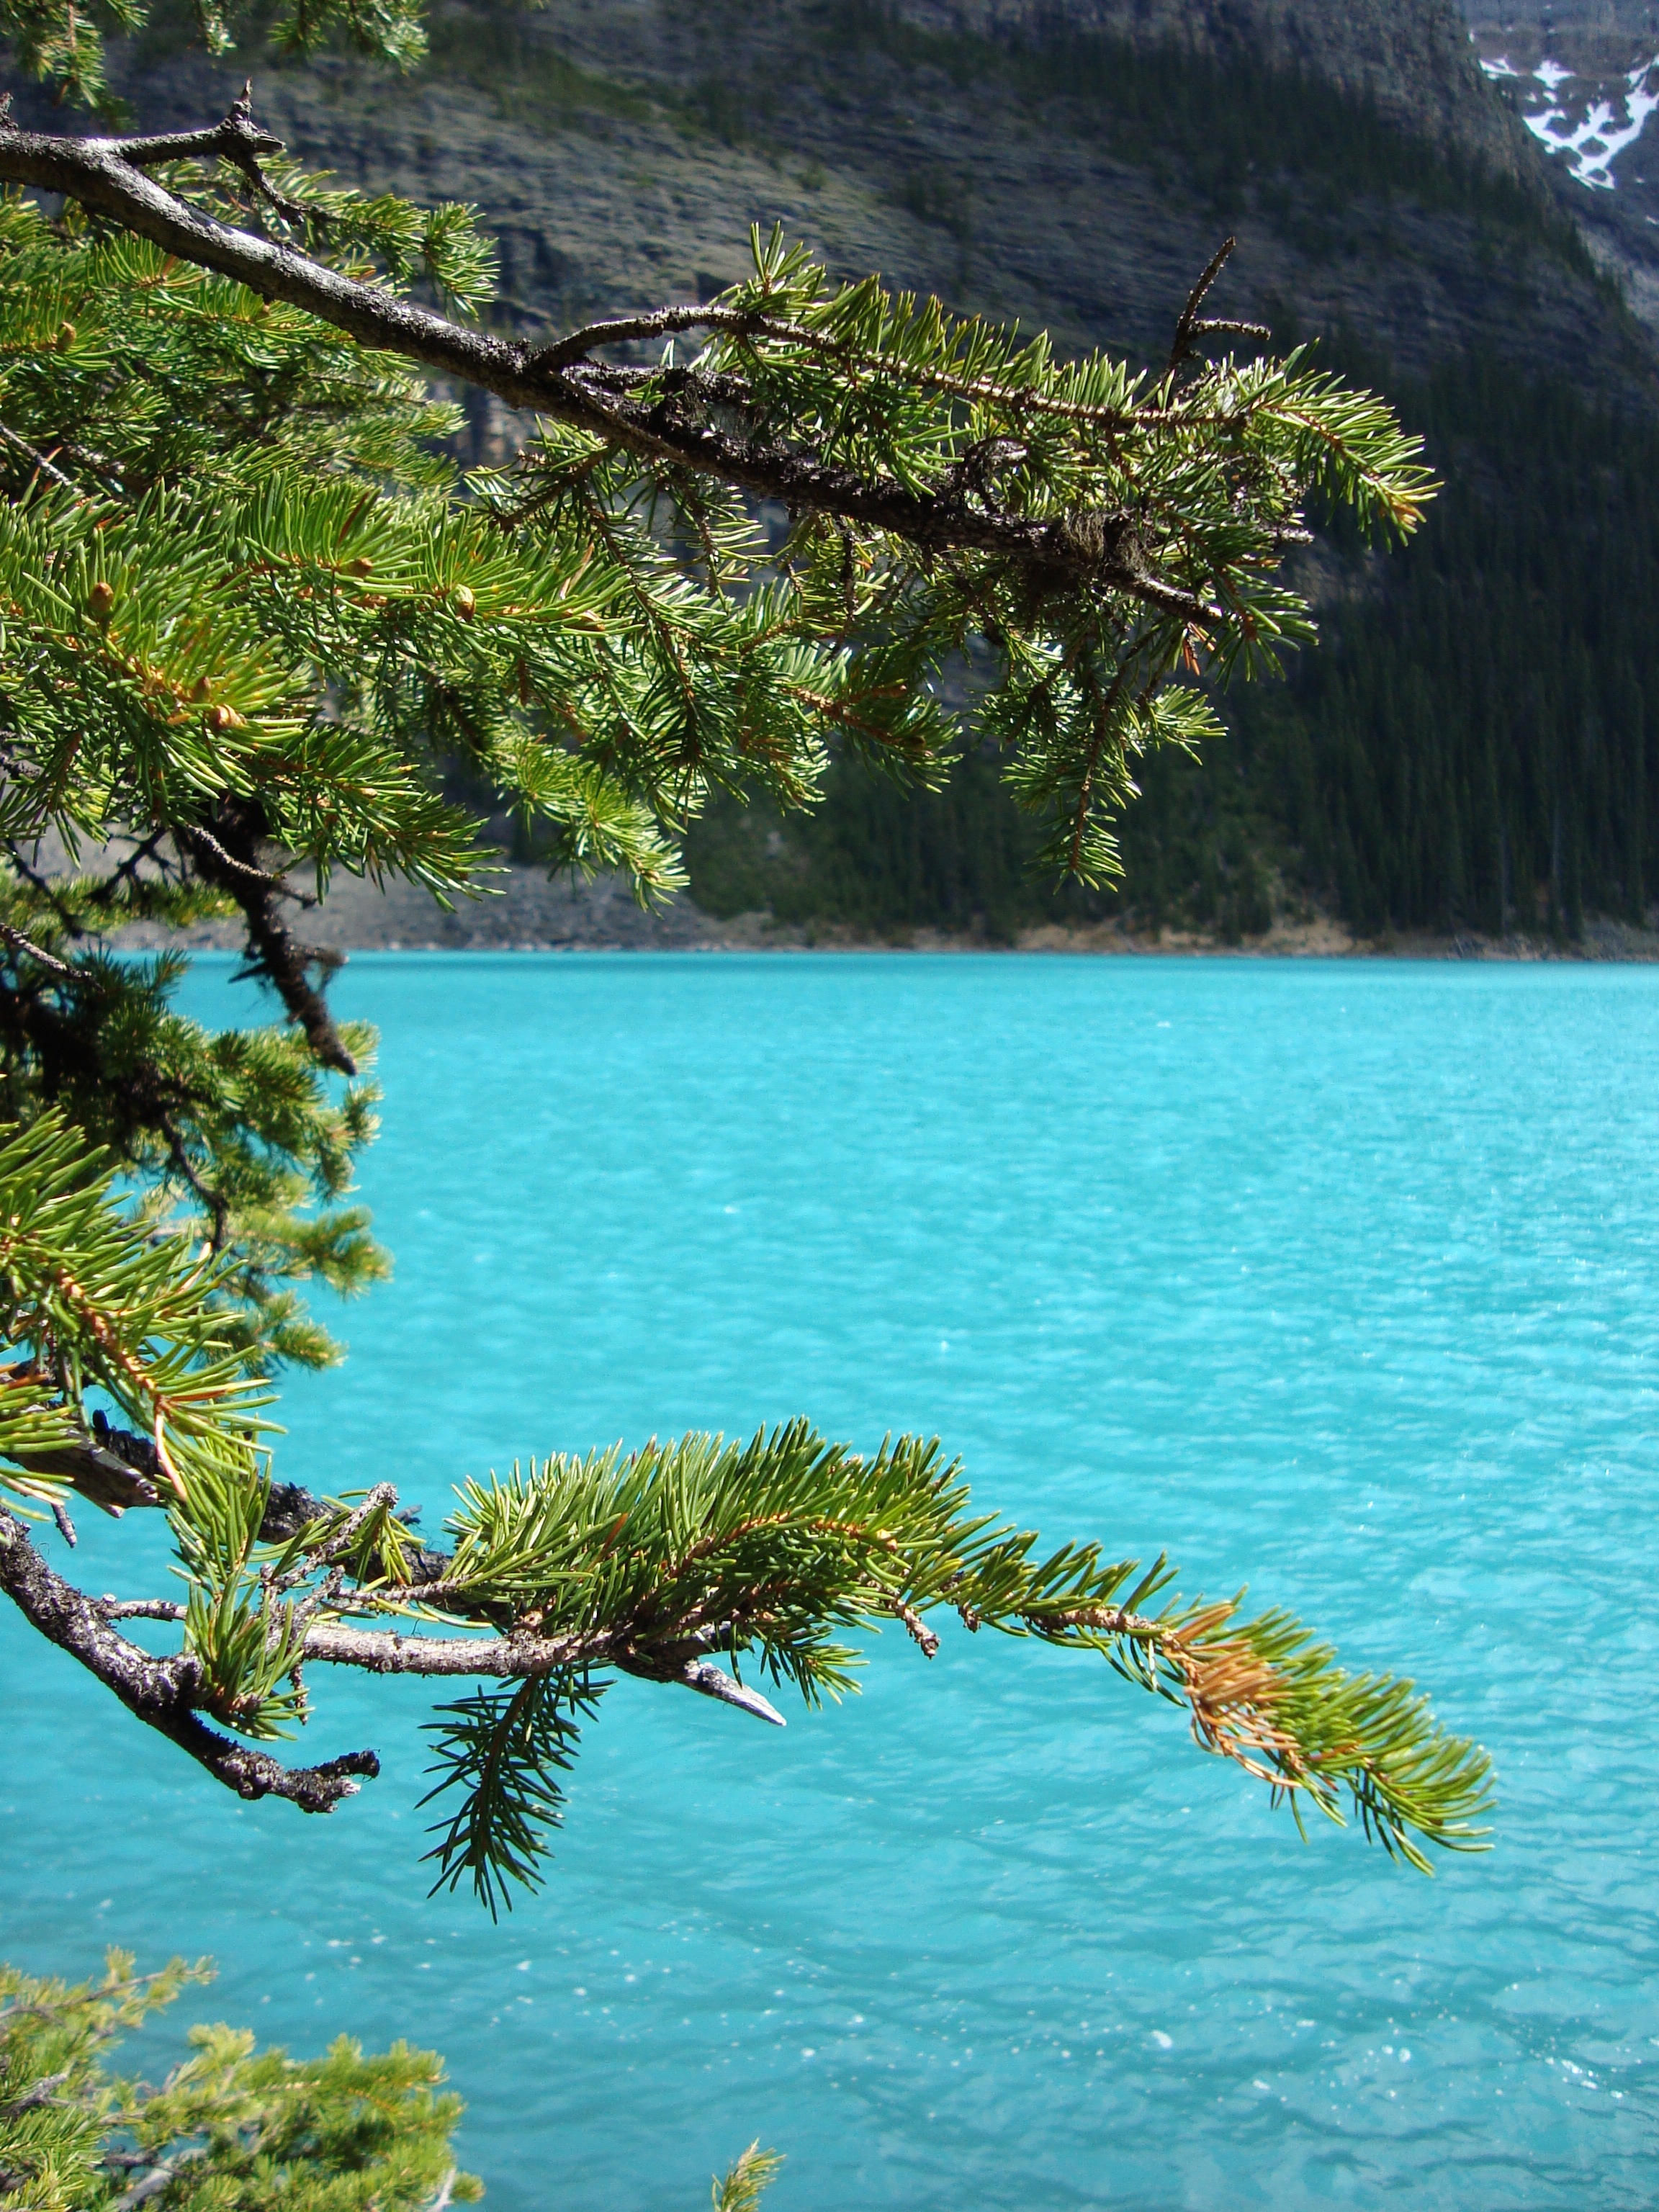
landscape, sea, coast, tree, water, nature, lake, reflection, lagoon, bay, island, blue, trees, canada, tropics, islet, more